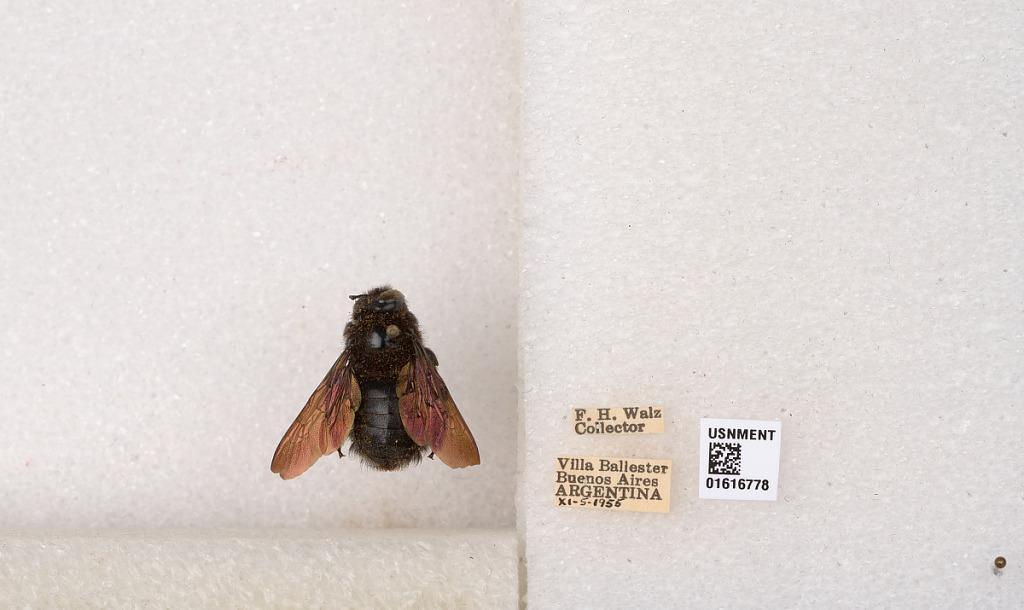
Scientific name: Xylocopa (Stenoxylocopa) artifex Smith
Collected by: F. Walz
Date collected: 1955-11-5
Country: Argentina
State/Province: Buenos Aires
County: Partido de General San Martin
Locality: Villa Ballester
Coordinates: -34.55, -58.5628